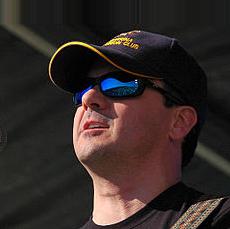
Age: 37